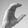
ASL letter: C